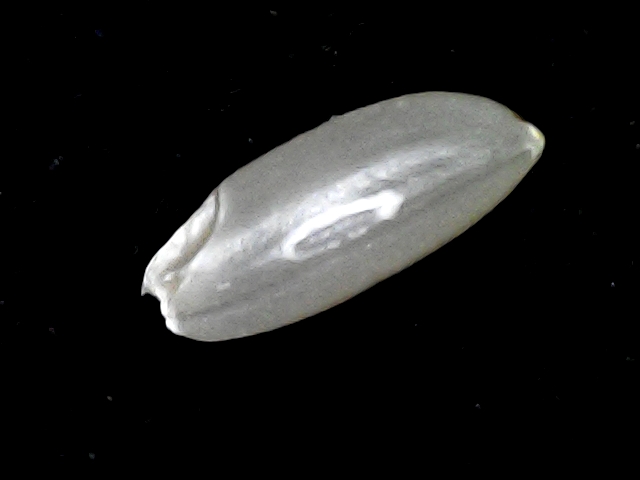
Rice variety: BD39